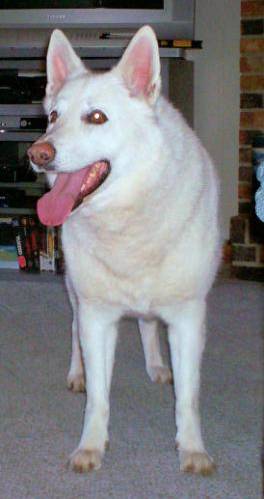
Label: dog